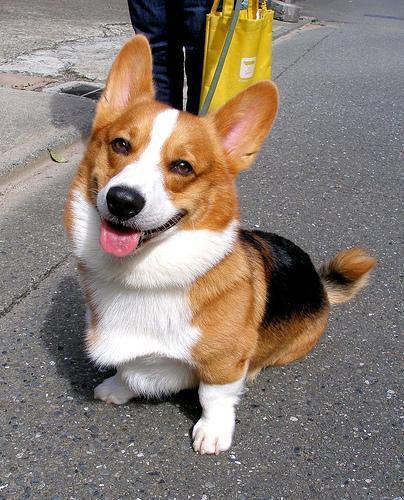
Cardigan